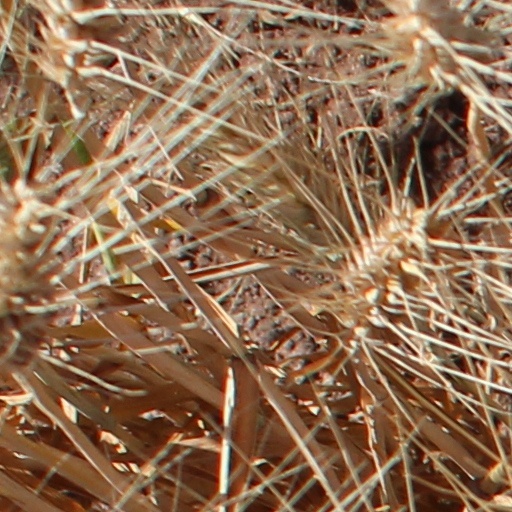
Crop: wheat